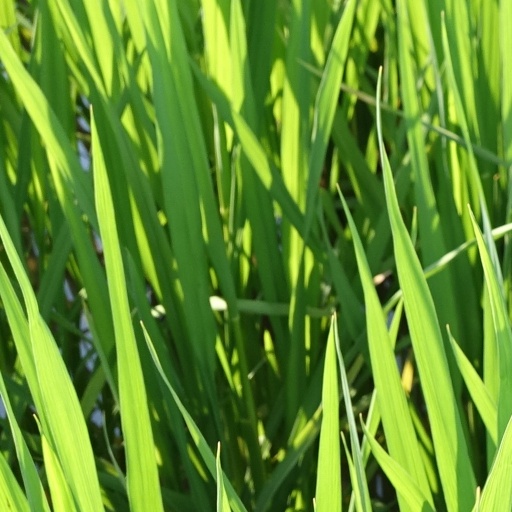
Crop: rice